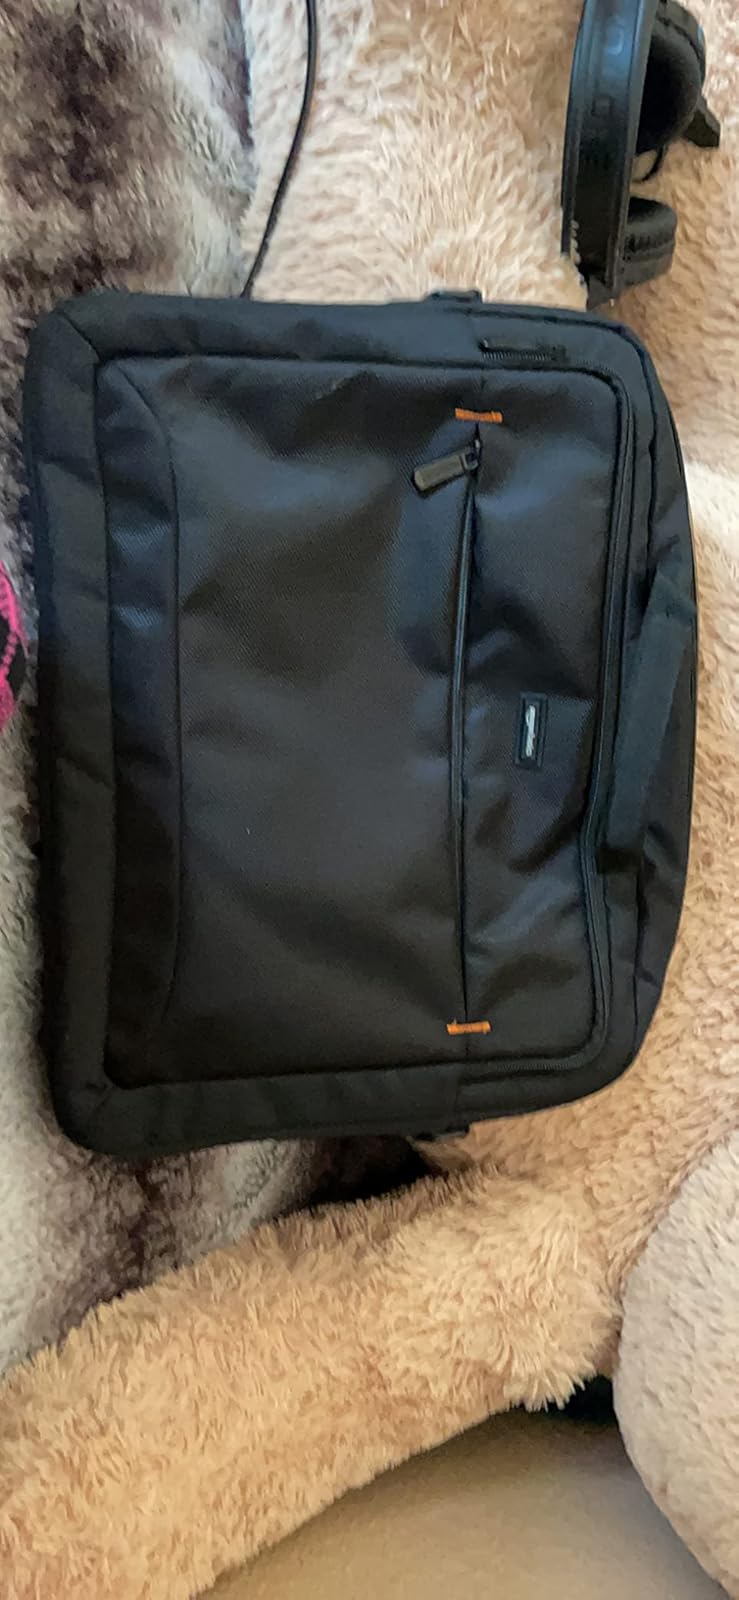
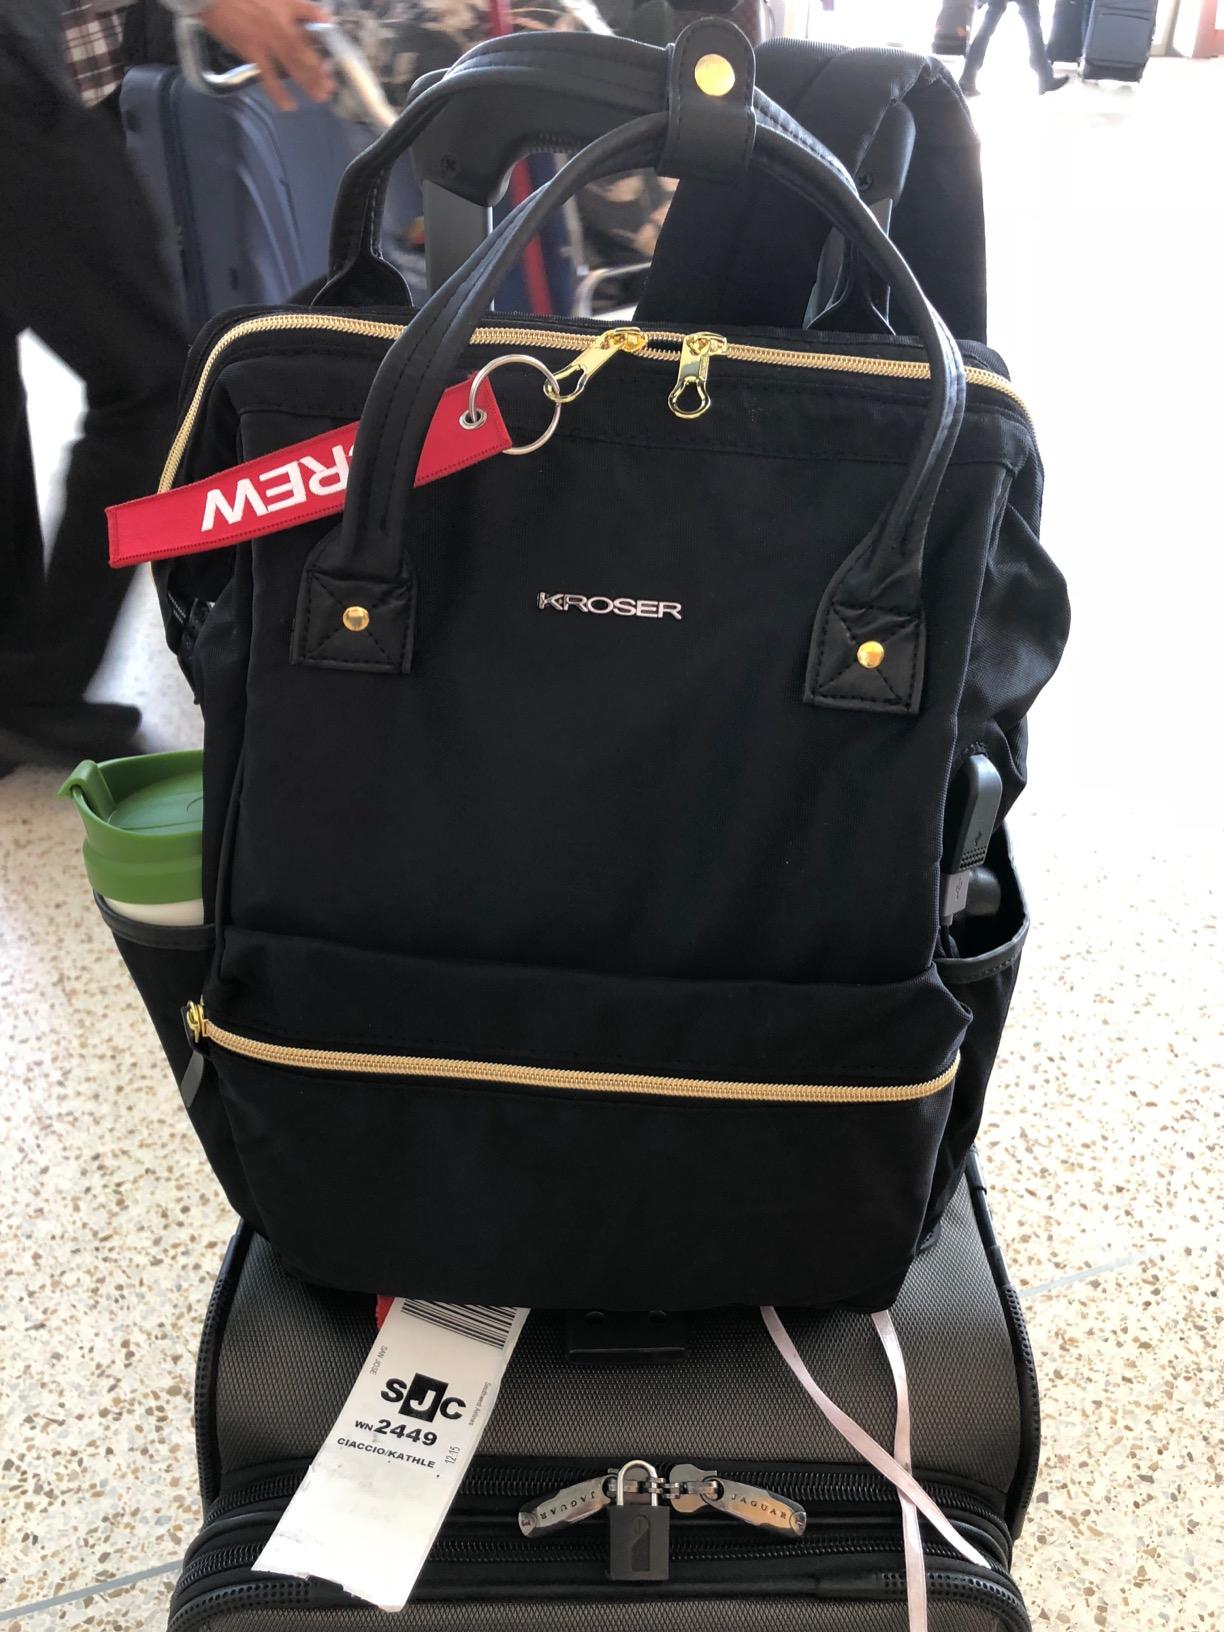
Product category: bag
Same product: no